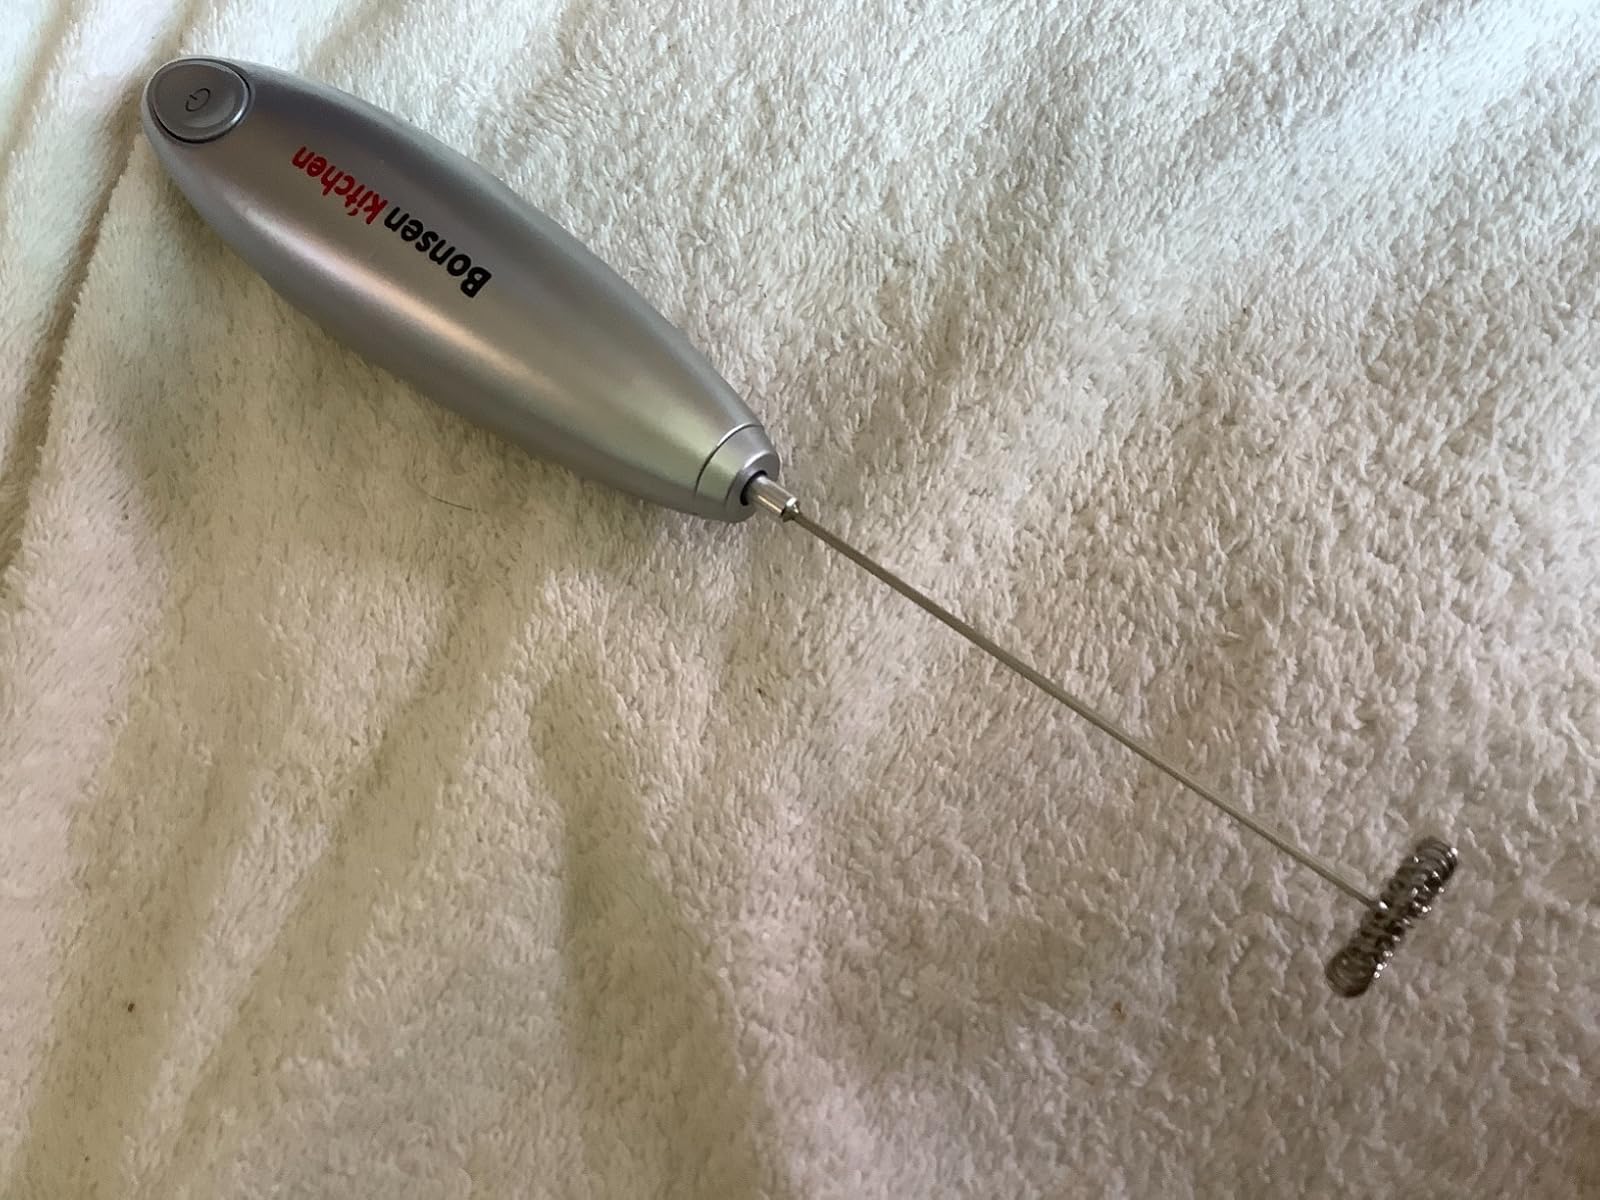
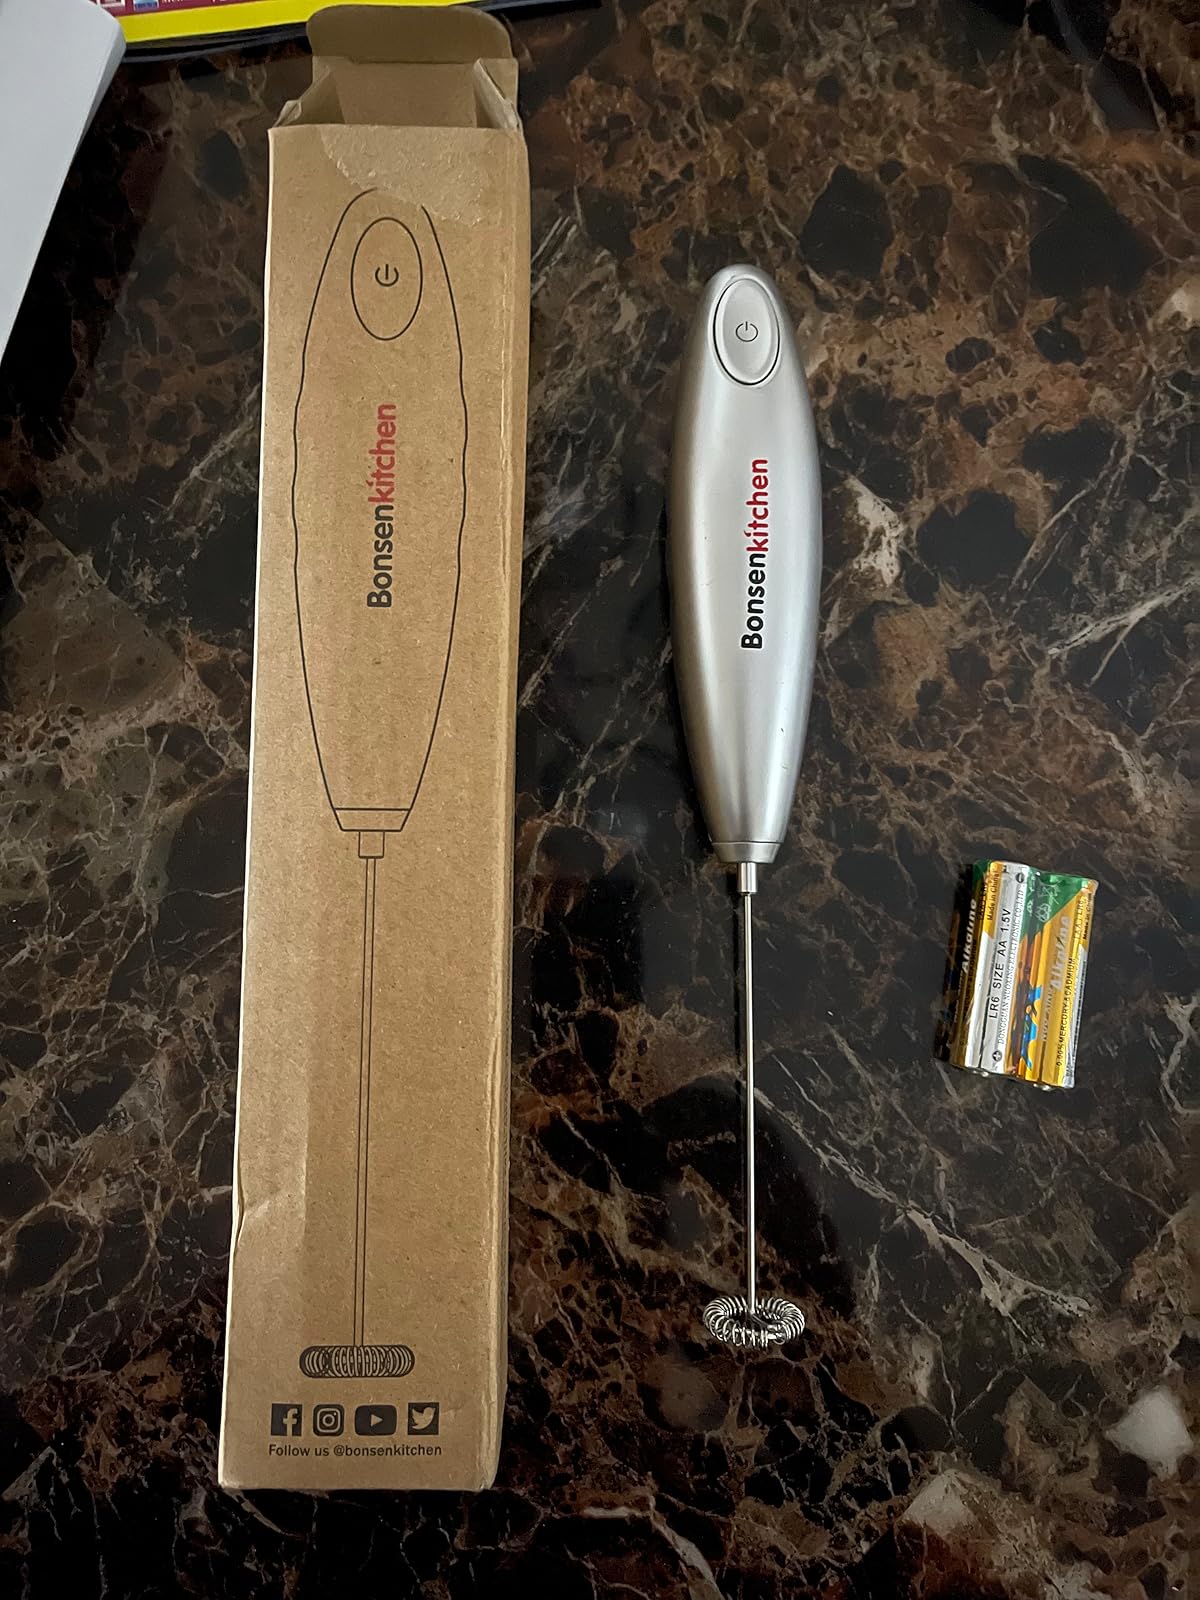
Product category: items_mixer
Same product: yes